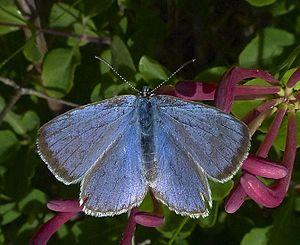
L’Azuré du baguenaudier, Argus du Baguenaudier ou Argus géant est un lépidoptère de la famille des Lycaenidae, de la sous-famille des Polyommatinae et du genre Iolana.